Cuisine of the Southwestern United States

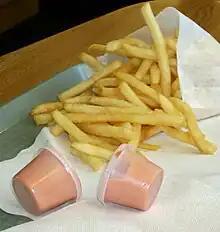
Fry sauce, a popular condiment in the United States, especially Utah, typically made by mixing mayonnaise and ketchup, served here with French fries.

Santa Maria-style barbecue is a regional traditional cuisine rooted in the Santa Maria Valley in Santa Barbara County on the Central Coast of California. It originated during the mission era of California when local rancheros and vaqueros would host Spanish-style feasts during spring. They barbecued meat over earthen pits filled with hot coals of local coastal live oak. Meals are often accommodated with "pinquitos", small pink beans that are considered endemic to the Santa Maria Valley.